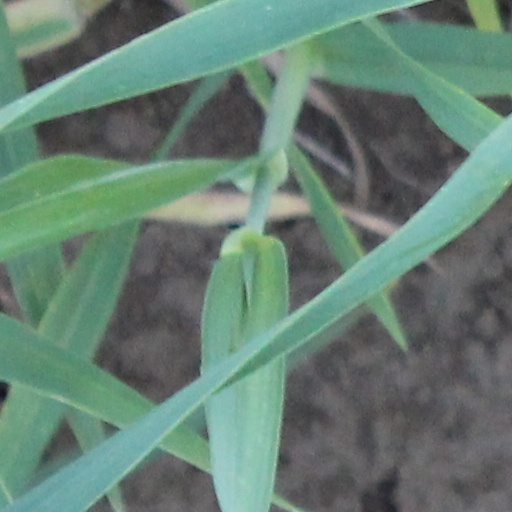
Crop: wheat